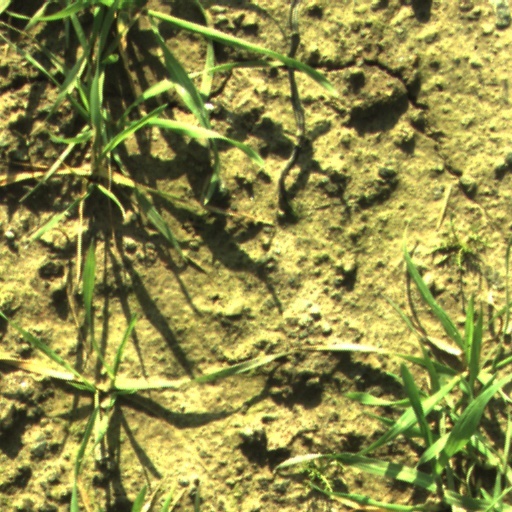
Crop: wheat